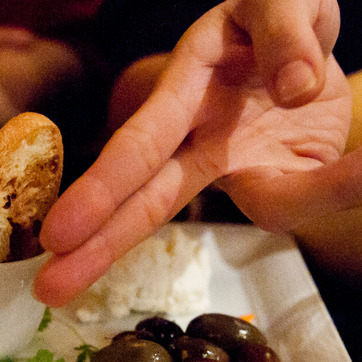
Material: skin